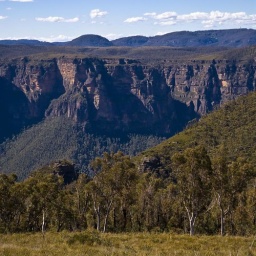
mount hay way, north of leura, in the blue mountains, west of sydney